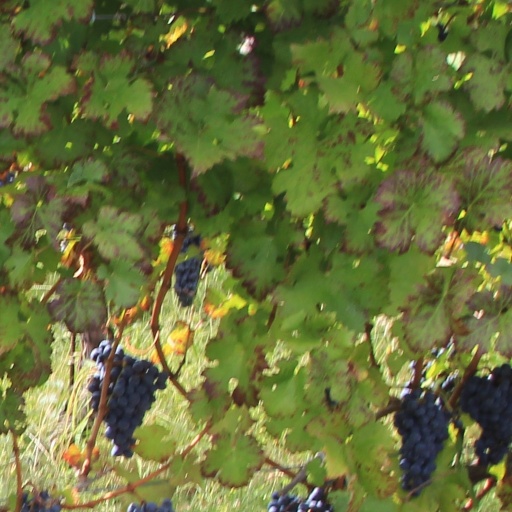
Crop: grape